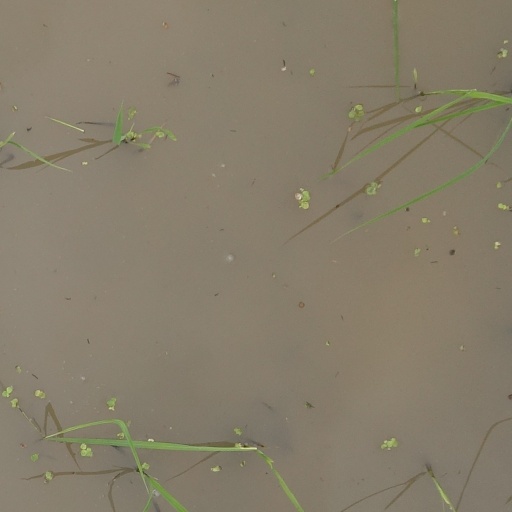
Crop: rice